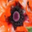
Label: poppy